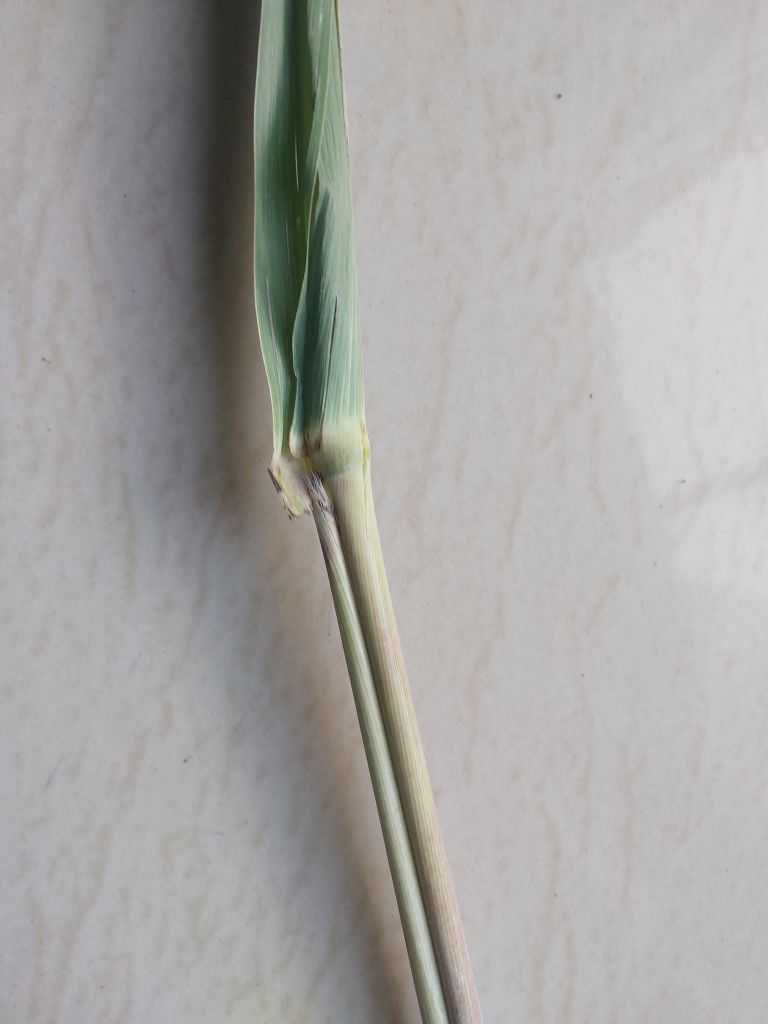
Label: Smut